Avocet ProJet

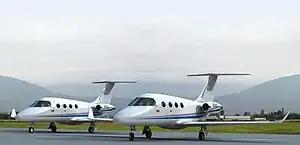
Two Avocet Projets on Tarmac

In 2005, Israel Aircraft Industries senior management made a decision to seek additional partners for the program. Industry sources cited concerns expressed off the record by IAI executives about potential product support problems that had plagued some of the earlier business jets manufactured by IAI. Rumors had Avocet and IAI collaborating with Raytheon Aircraft and Embraer on the program, but by December 2005, Avocet and IAI began working exclusively with a major OEM and the program went grey. Shortly after this, Embraer introduced its very light jet, the Phenom 100